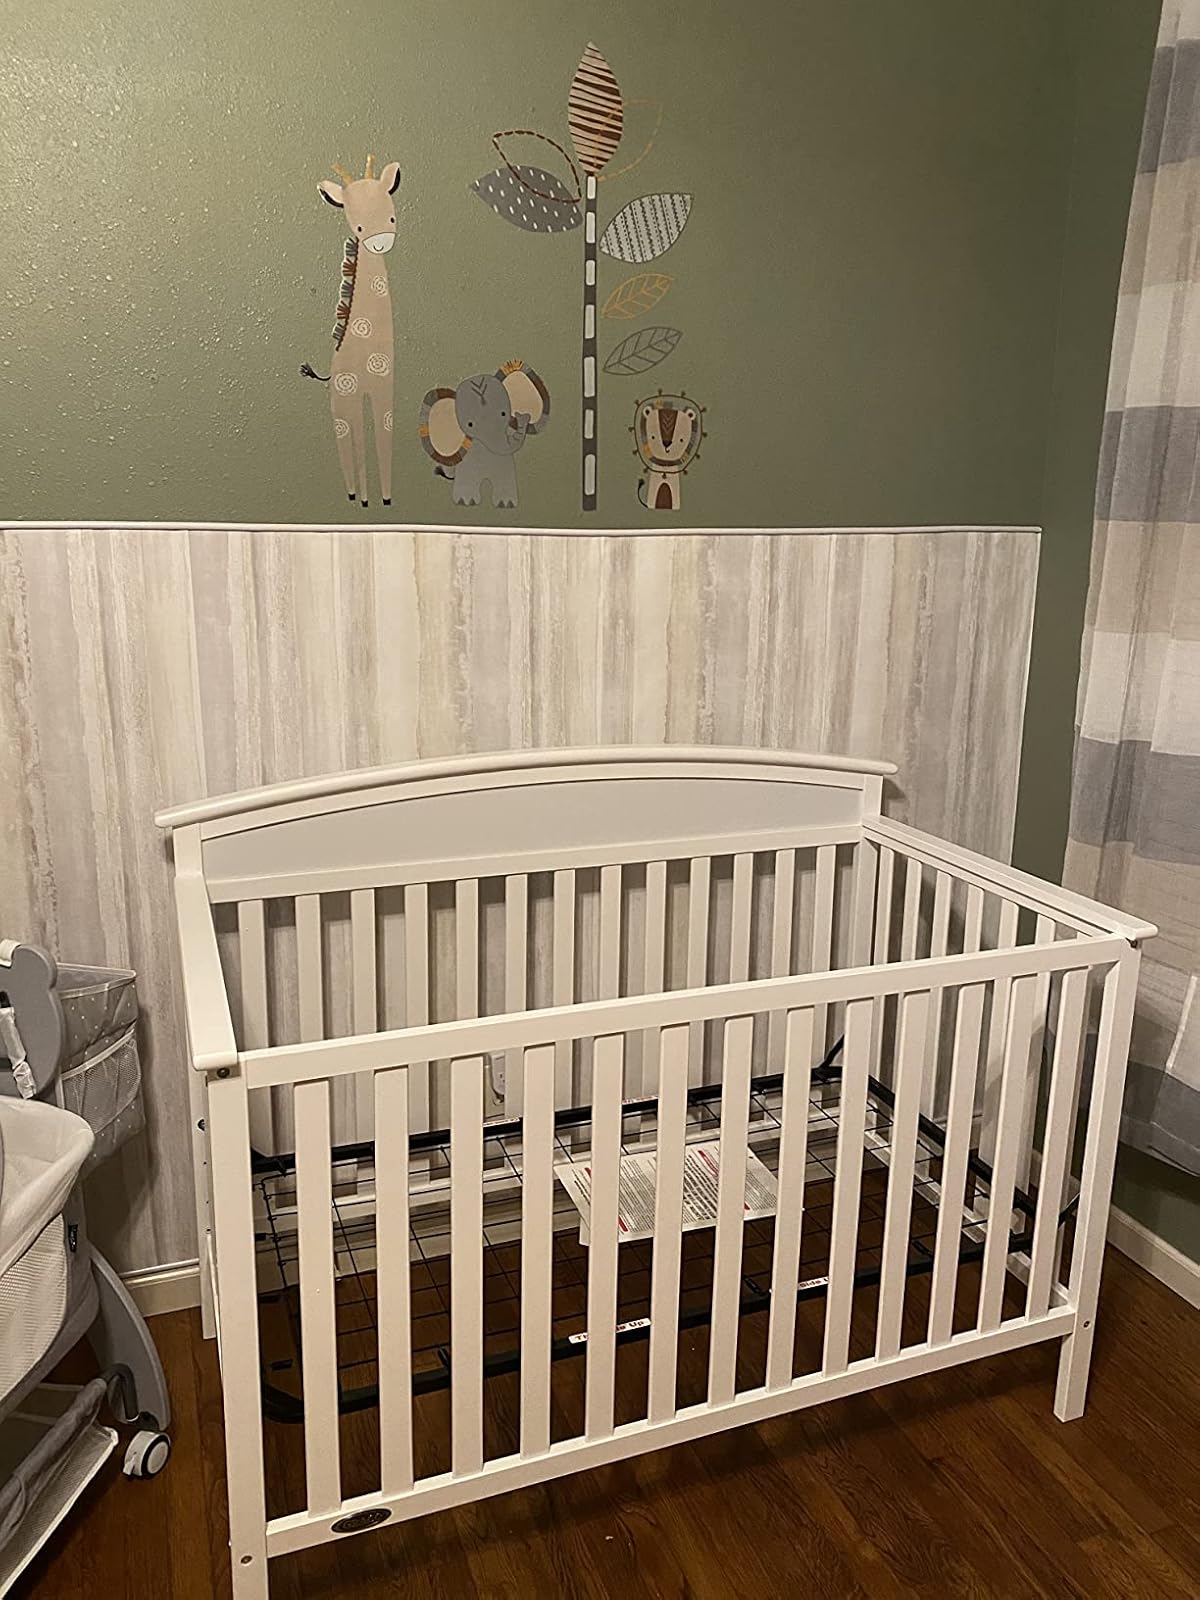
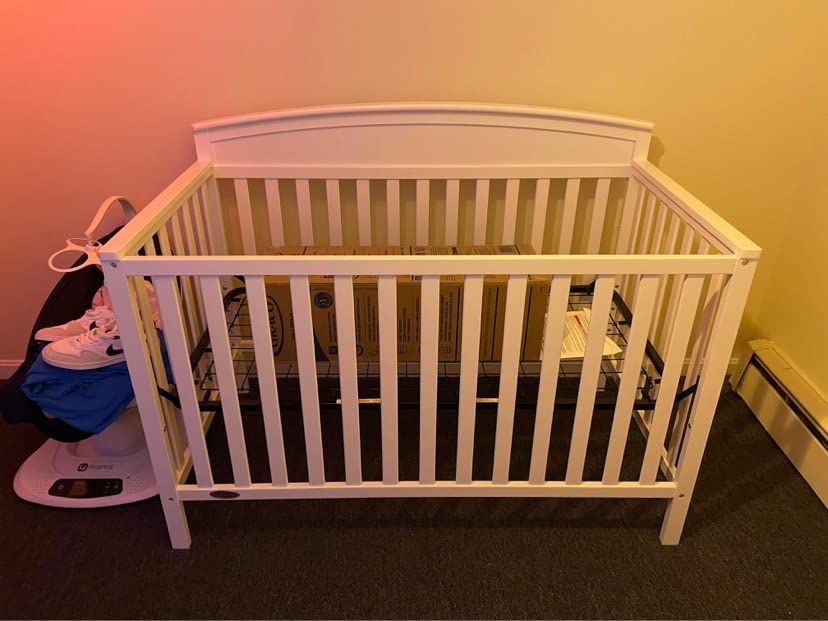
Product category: products_crib
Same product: yes